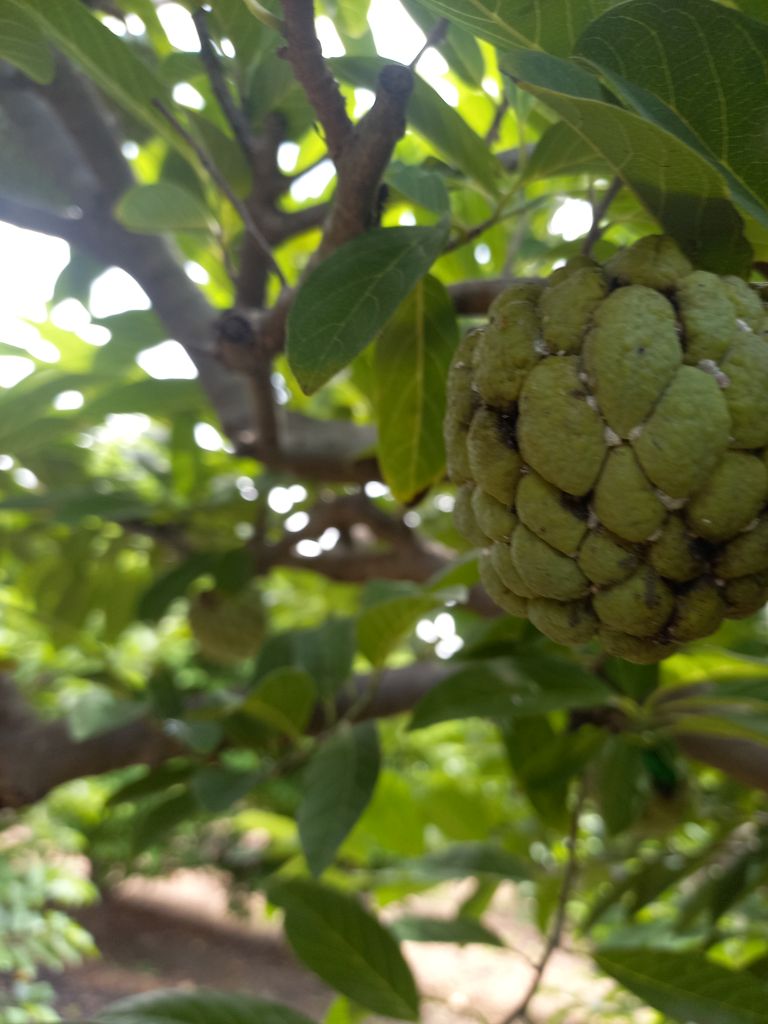
Disease label: Athracnose